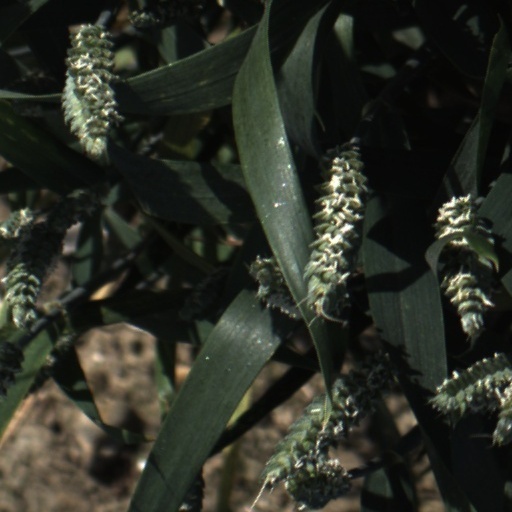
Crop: wheat